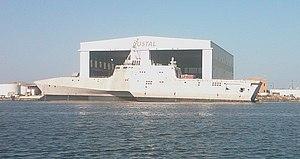
L'USS Independence (LCS-2) est un prototype de frégate légère à coque trimaran, furtive et modulaire, concourant pour le programme Littoral combat ship de l'US Navy.
Le programme Littoral Combat Ship est un programme de construction de frégates légères furtives de l’US Navy, duquel sont issues les classes Freedom et Independence.